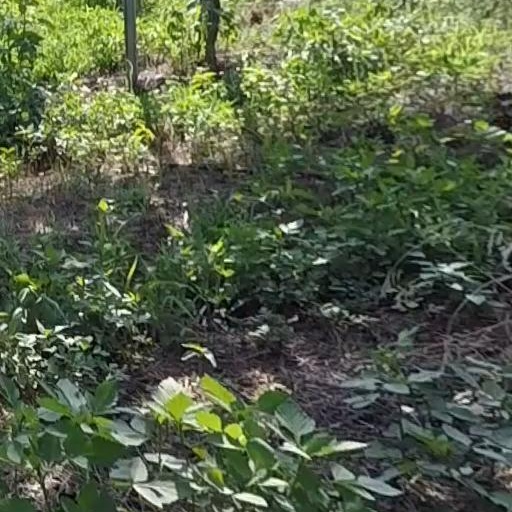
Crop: grape